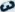
Number: 3